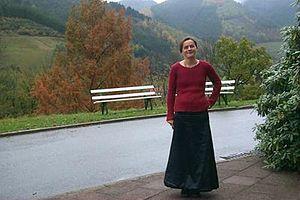
Alice Guionnet, née le 24 mai 1969, est une mathématicienne française.
Le prix international Line et Michel Loève pour la théorie des probabilités, plus simplement appelé prix Loève, a été créé par la veuve du mathématicien Michel Loève, en son honneur.